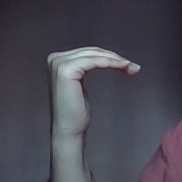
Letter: haa